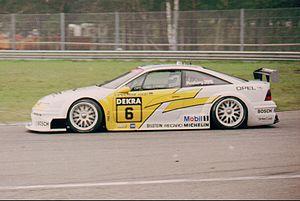
L'Opel Calibra est un modèle d'automobile lancée en 1990 par la marque allemande Opel, sur la base d'une plateforme d'Opel Vectra. C'est un coupé routier à deux portes et quatre places. Elle succède à la Manta, reprenant ainsi l'esprit coupé sport. Mais c'est l'abandon de la propulsion au profit de la traction qui sera la grande nouveauté chez Opel dans la gamme des coupés. Les « puristes » de la marque virent ça d'un mauvais œil.